Lithuanian Americans

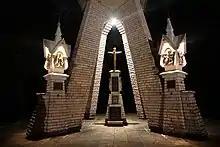
Monument in Kennebunkport, Maine, dedicated for Lithuanians who died fighting for Lithuania's freedom

After the fall of the Polish–Lithuanian Commonwealth in 1795, most of Lithuania was incorporated into the Russian Empire. The beginnings of industrialization and commercial agriculture based on Stolypin's reforms, as well as the abolition of serfdom in 1861, freed the peasants and turned them into migrant-laborers. The pressures of industrialization, Lithuanian press ban, general discontent, suppression of religious freedom and poverty drove numerous Lithuanians, especially after the famine in 1867–1868, to emigrate from the Russian Empire to the United States continuing until the outbreak of the First World War. The emigration continued despite the Tsarist attempts to control the border and prevent such a drastic loss of population. Since Lithuania as a country did not exist at the time, the people who arrived to the U.S. were recorded as either Polish, German or Russian; moreover, due to the language ban in Lithuania and prevalence of Polish language at that time, their Lithuanian names were not transcribed in the same way as they would be today. As a result, information about Lithuanian immigration before 1899 is not available because incoming Lithuanians were not originally registered as Lithuanians. Only after 1918, when Lithuania established its independence, the immigrants to the U.S. started being recorded as Lithuanians. This first wave of Lithuanian immigrants to the United States ceased when the U.S. Congress passed the Emergency Quota Act in 1921, followed by the Immigration Act of 1924. The Immigration Act of 1924 was aimed at restricting the Eastern Europeans and Southern Europeans who had begun to enter the country in large numbers beginning in the 1890s.